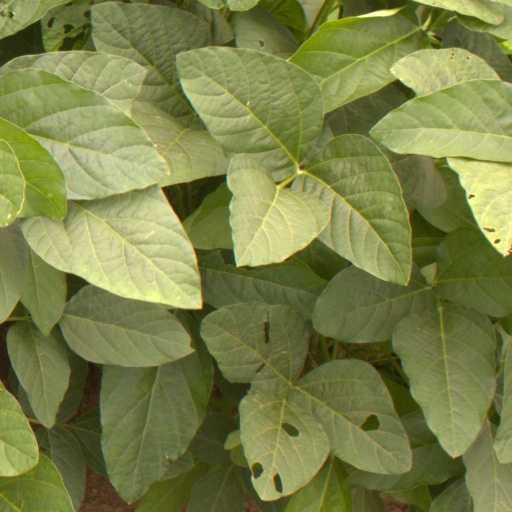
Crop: soybean